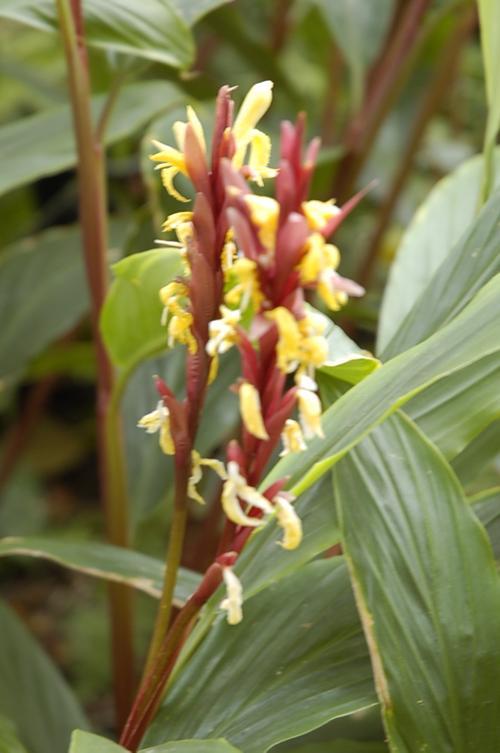
Label: cautleya spicata